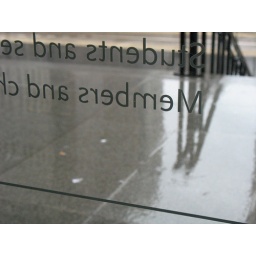
glass doors of the museum of contemporary art in chicago